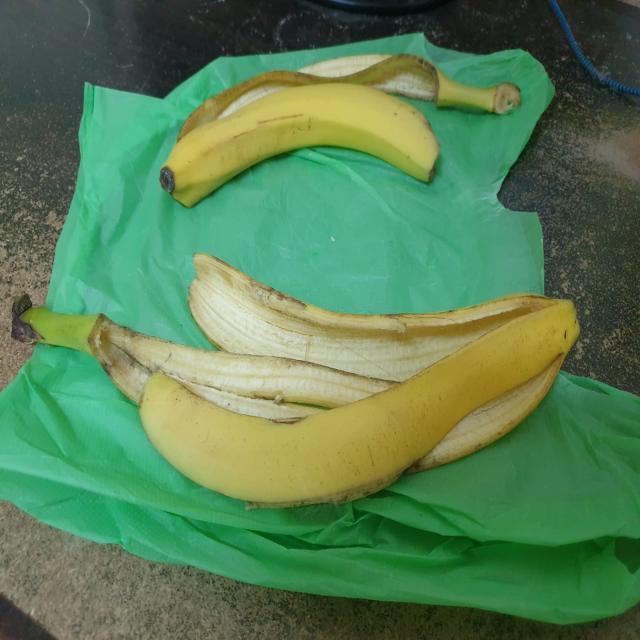
Label: bananas